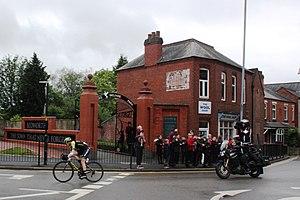
La saison 2019 de l'équipe cycliste féminine Mitchelton-Scott est la huitième de la formation. L'Australienne Grace Brown et la Néerlandaise Moniek Tenniglo rejoignent l'équipe tandis que la sprinteuse belge Jolien D'Hoore la quitte.